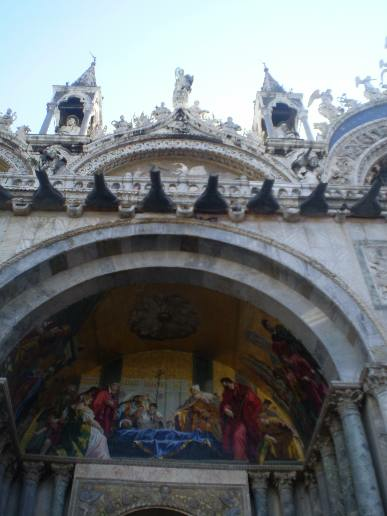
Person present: No